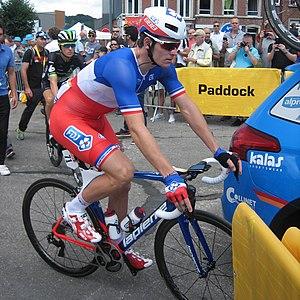
Arnaud Démare est un coureur cycliste français né le 26 août 1991 à Beauvais, membre de l'équipe Groupama-FDJ depuis 2012. Spécialiste du sprint, il est notamment champion du monde espoirs en 2011, champion de France sur route en 2014, 2017 et 2020 et lauréat de la Vattenfall Cyclassics 2012 et de Milan-San Remo 2016. Sur les grands tours, il a remporté deux étapes du Tour de France et une du Tour d'Italie.